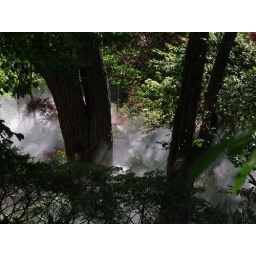
This picture is mist coming around the the trees and plants at the Arboretum